Hayk Kotanjian

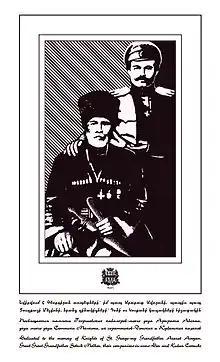
Kotanjian's grandfather and great grandfather.

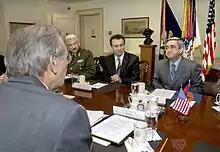
Minister of Defence Serzh Sargsyan (right) and Military Advisor to the Minister of Defense Kotanjian (left-center) during a meeting with Secretary Donald Rumsfeld (foreground).

Kotanjian has been serving in Armenian Armed Forces since 1992 and before that he was conscript in Soviet Navy. He holds the military rank of Lieutenant General of Armenian Armed Forces and diplomatic rank of Envoy Extraordinary and Minister Plenipotentiary. He has a diploma in counterterrorism from National Defense University of the United States.